Rúhíyyih Khánum

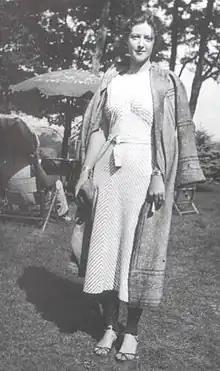
Khánum (Mary) in 1934

Mary had spent extended periods with Shoghi Effendi before their marriage, initially meeting him when she was 12 years old. After a pilgrimage three years later, she maintained constant communication with Shoghi Effendi. In January 1937, Mary and her mother arrived in Haifa, initiating a discreet courtship with Shoghi Effendi. By February, the couple was engaged, and Mary promptly cabled her father to join them in Haifa. On March 24, at the age of 26, Mary married Shoghi Effendi in a simple ceremony. It was during this time that Shoghi Effendi bestowed upon her the title ""Amatu'l-Bahá Rúhíyyih Khánum"" ("Amatu'l-Bahá" means "Handmaiden of Glory"). The official announcement of their marriage was cabled to the Baháʼí world by Shoghi Effendi's mother, Ḍíyáʼíyyih:Announce Assemblies celebration marriage beloved Guardian. Inestimable honour conferred upon handmaid of Baháʼu'lláh Ruhiyyih Khanum Miss Mary Maxwell. Union of East and West proclaimed by Baháʼí Faith cemented. Ziaiyyih mother of Guardian. As Rúhíyyih was getting used to life in the East, the newlyweds made a trip to Switzerland, and Shoghi Effendi introduced his young bride to his favourite sights in the country. It was initially difficult for her to adjust to her new home and she suffered periods of loneliness and homesickness. With the encouragement of Shoghi Effendi, she studied both the Bible and the Quran and started learning Persian. She later became fluent in the language and was able to deliver talks in Persian. In a letter to her mother a year after her marriage, she wrote that "if anyone asked me what my theme was in life I should say, 'Shoghi Effendi'".